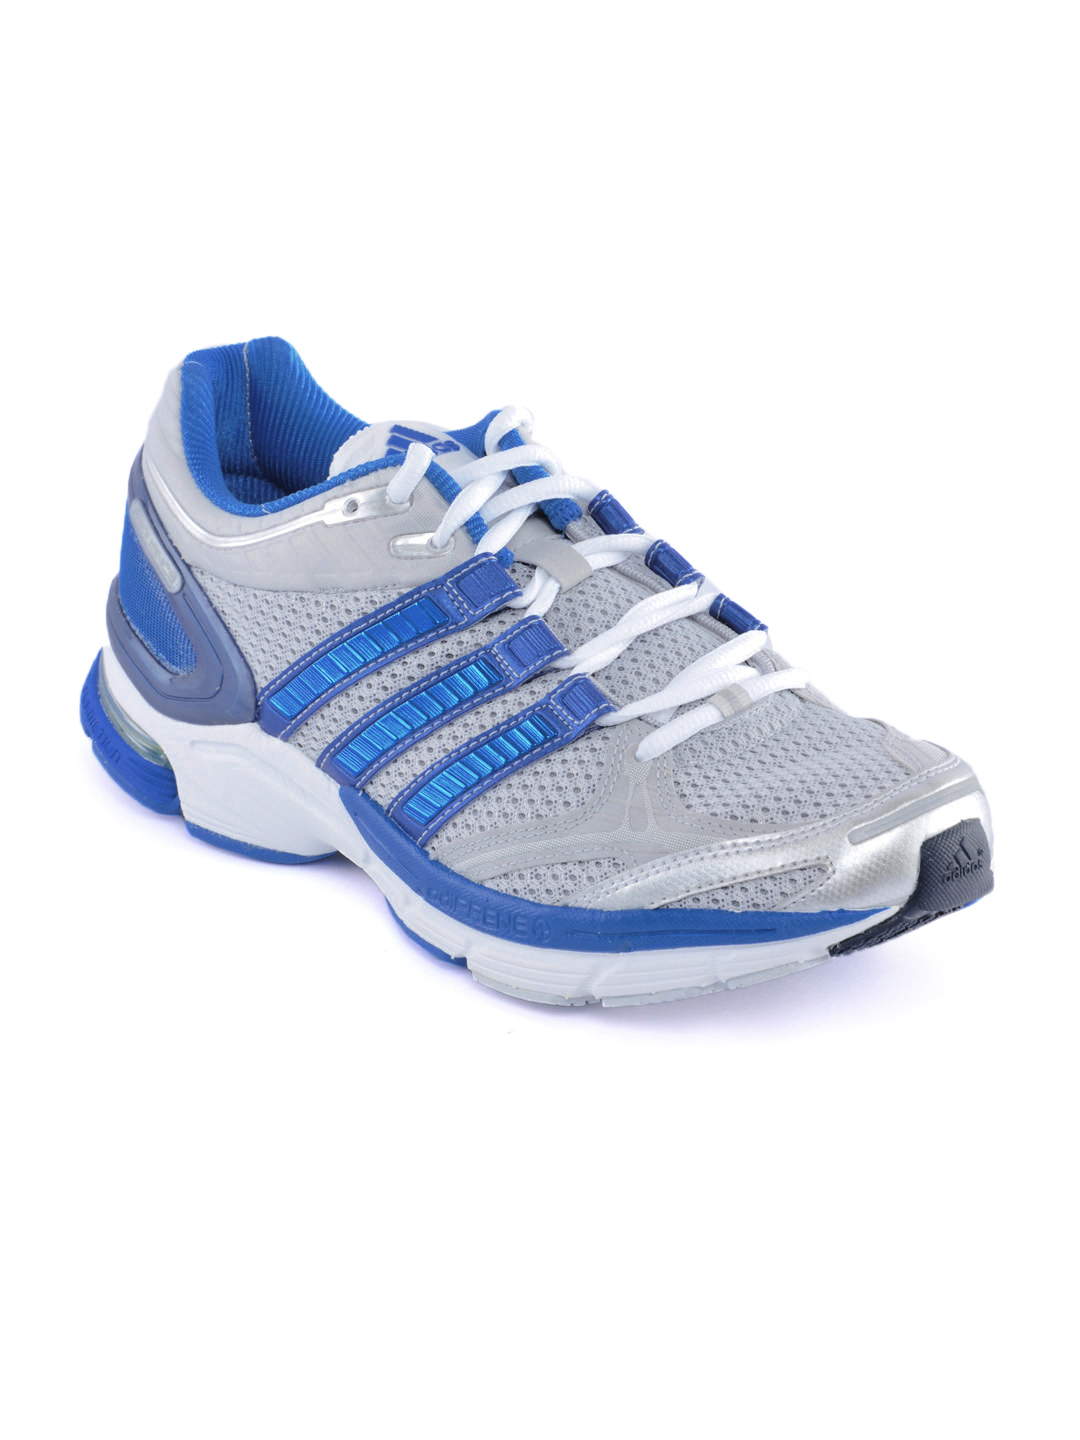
ADIDAS Men Snova Sequence 4 Blue Sports Shoes
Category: Footwear / Shoes / Sports Shoes
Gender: Men
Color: Blue
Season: Summer 2012
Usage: Sports